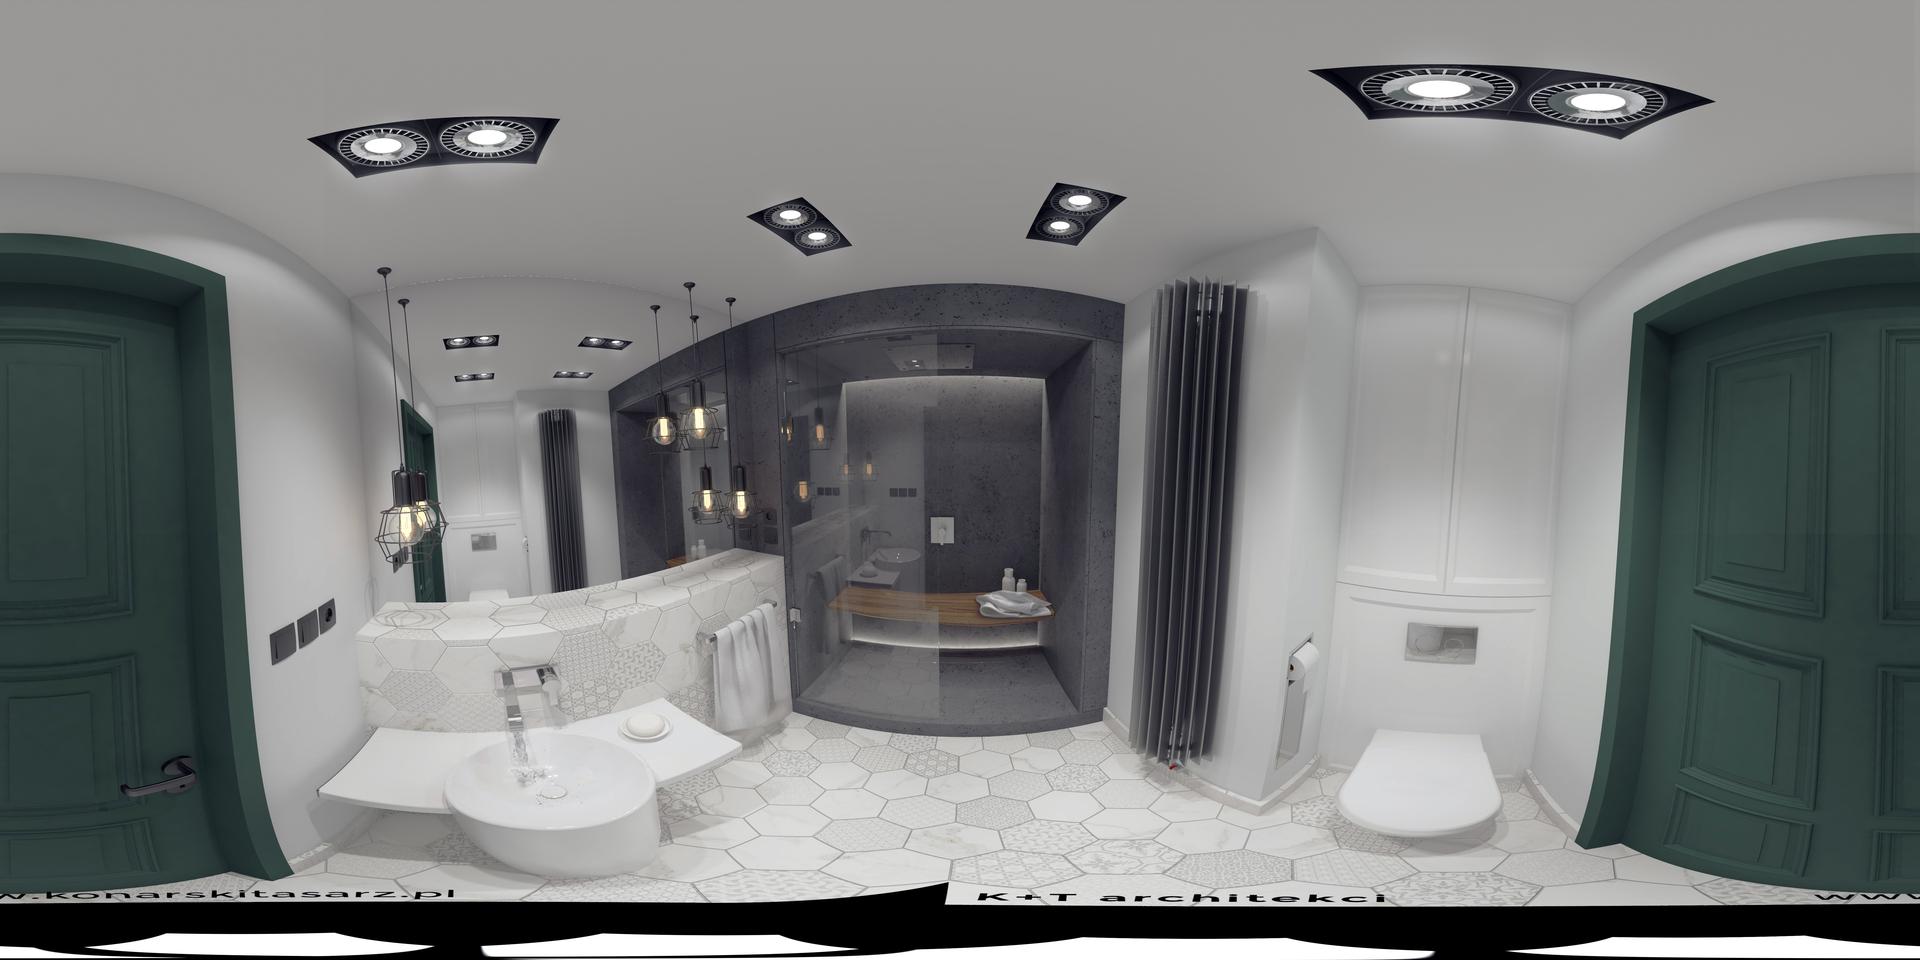
Referred object: Toilet opposite the mirror

Referred object: the round white sink basin